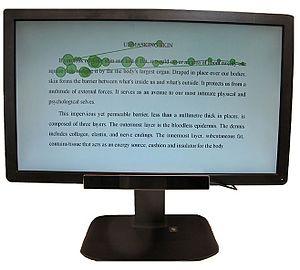
SensoMotoric Instruments est une entreprise allemande dédiée aux applications de vision artificielle tout en mettant principalement l’accent sur la technologie de suivi de l’œil. SMI est fondée en 1991 comme une spin-off du département de recherche universitaire et médicale de l’Université Libre de Berlin. Le siège de la société se situe à Teltow, prÈs de Berlin en Allemagne. SMI possède des bureaux à Boston, au Massachusetts, et à San Francisco aux États-Unis, ainsi que des partenaires et des distributeurs à travers le monde entier.